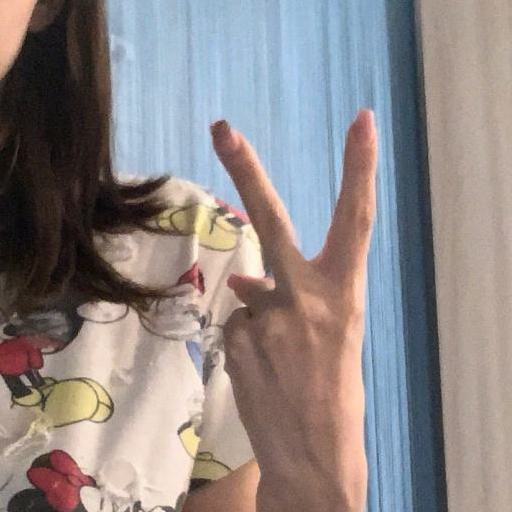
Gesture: peace_inverted